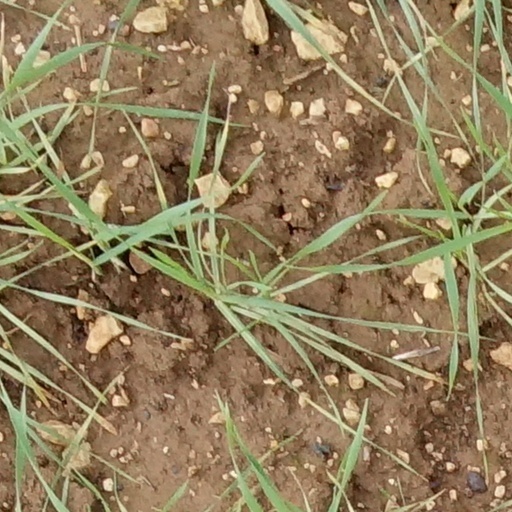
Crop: wheat